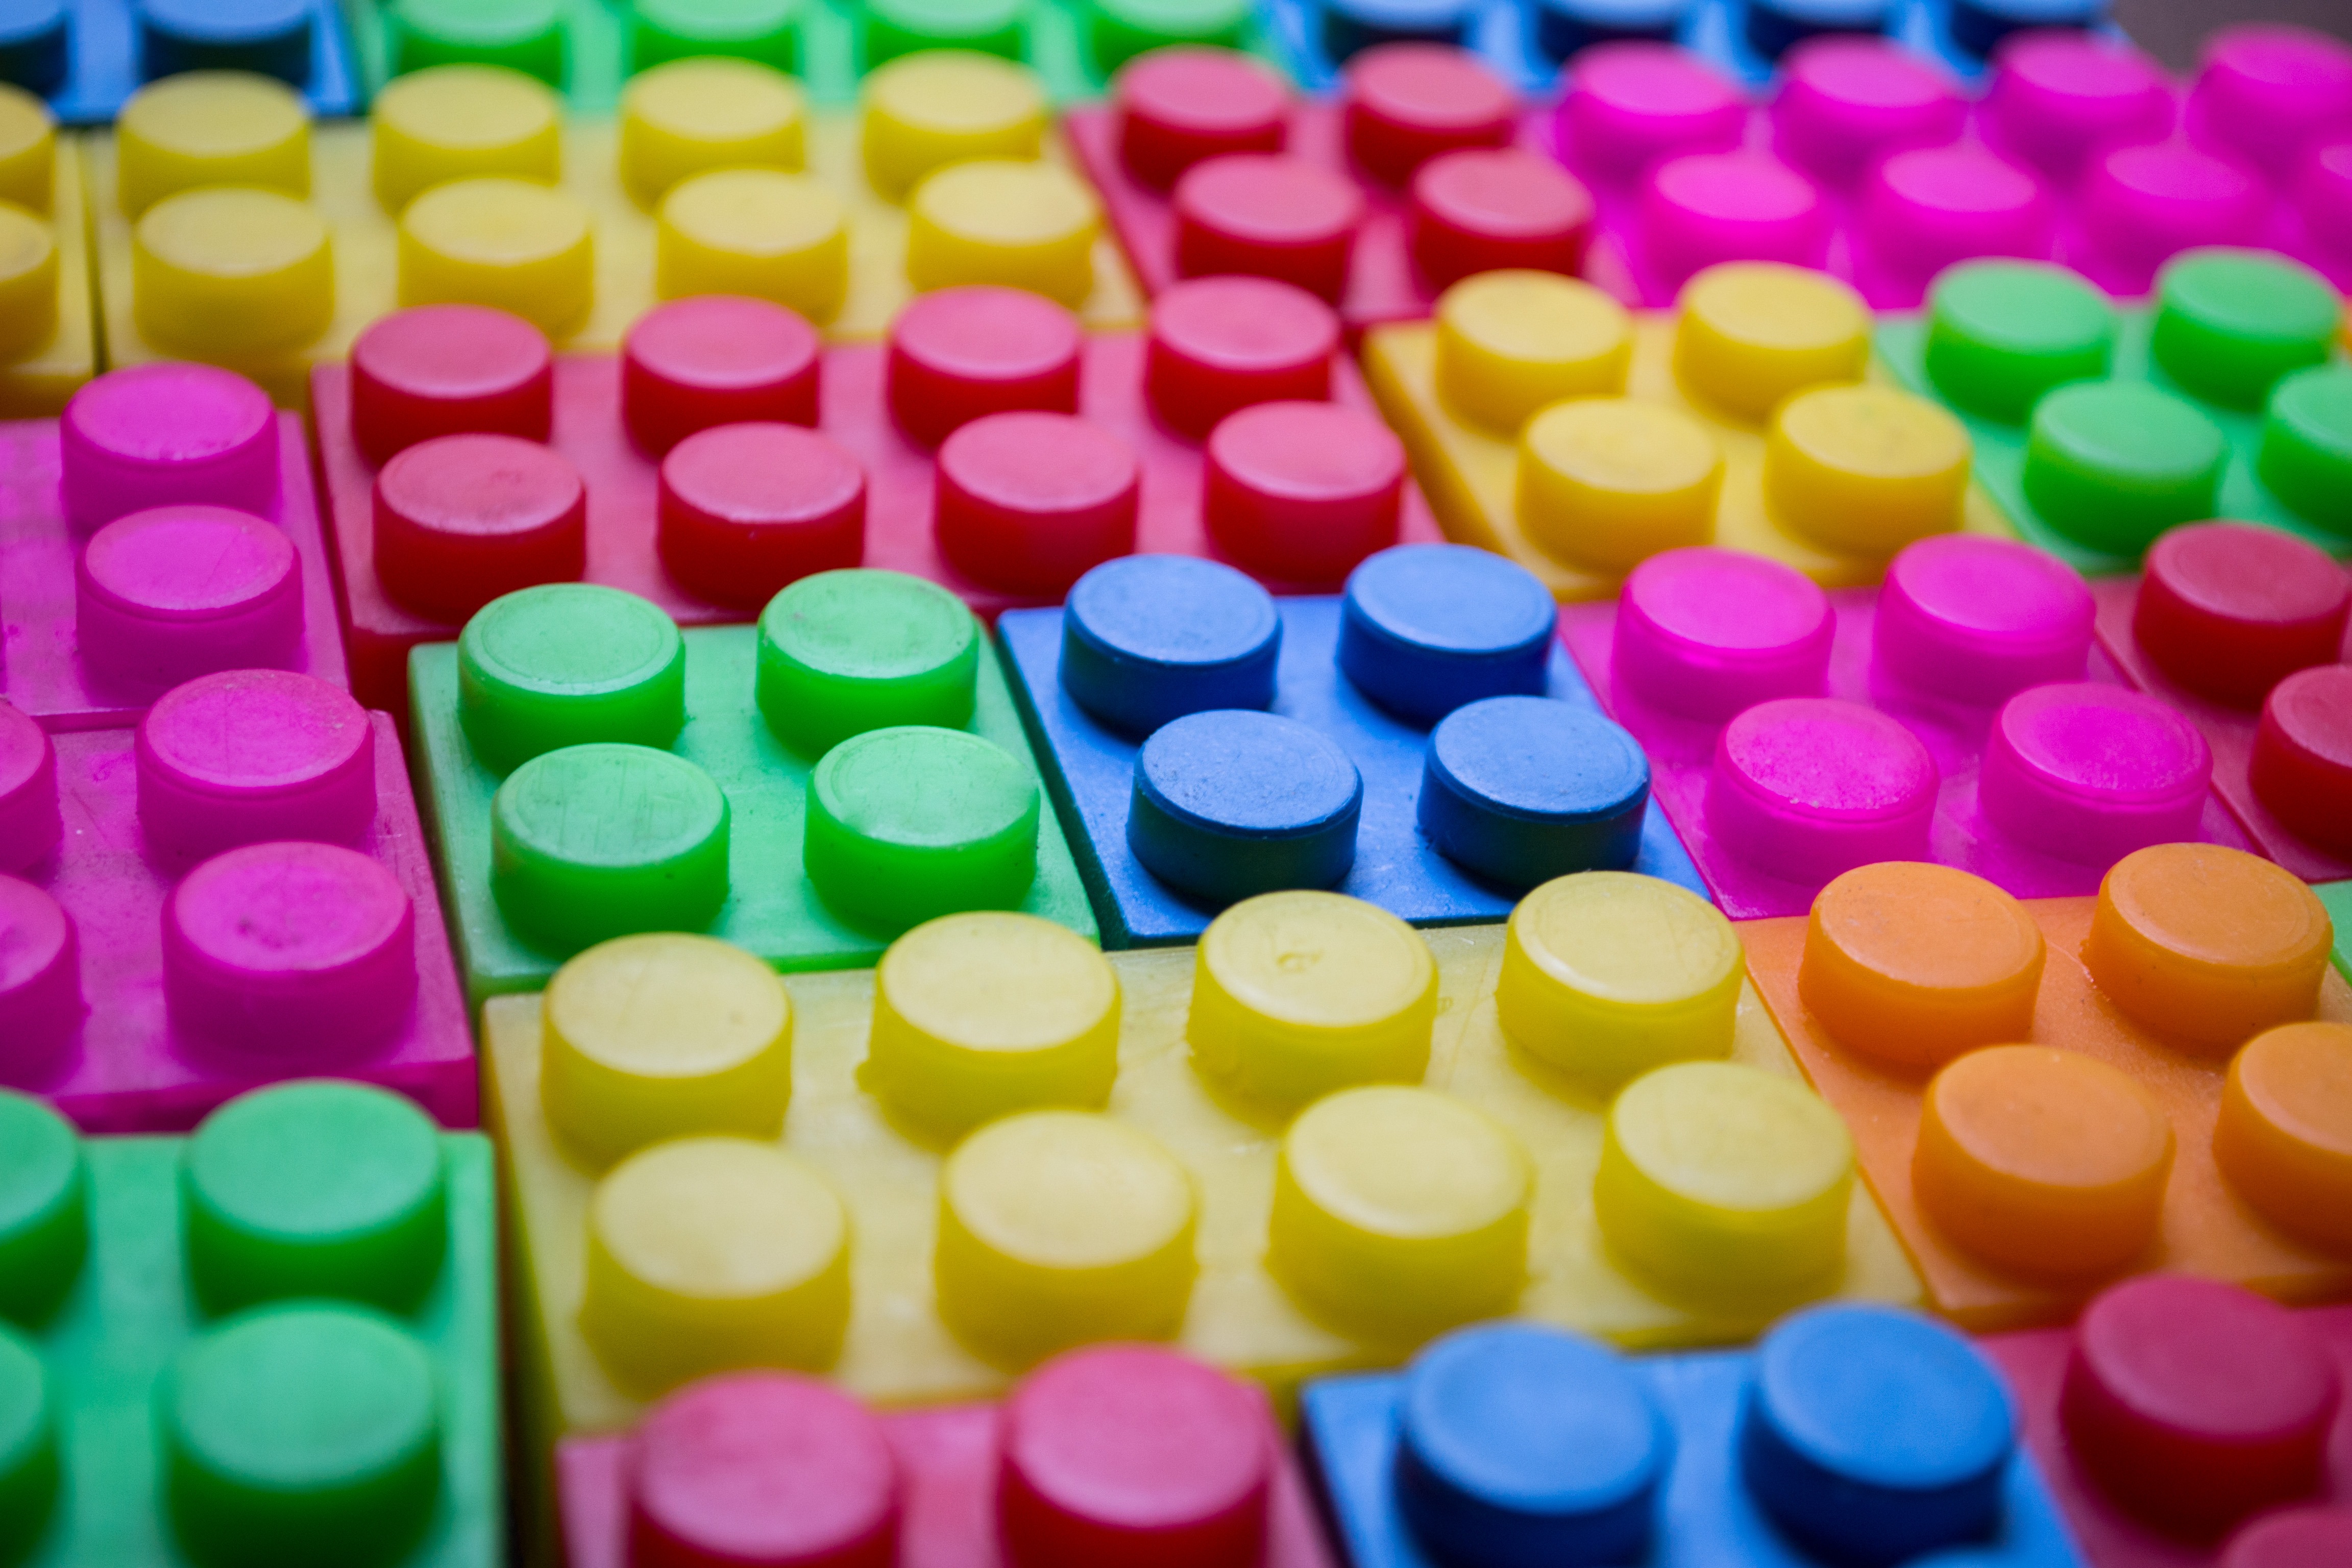
game, play, plastic, number, color, pink, toy, circle, activity, education, children, colors, bricks, lego, blocks, learning, shape, clips, building game